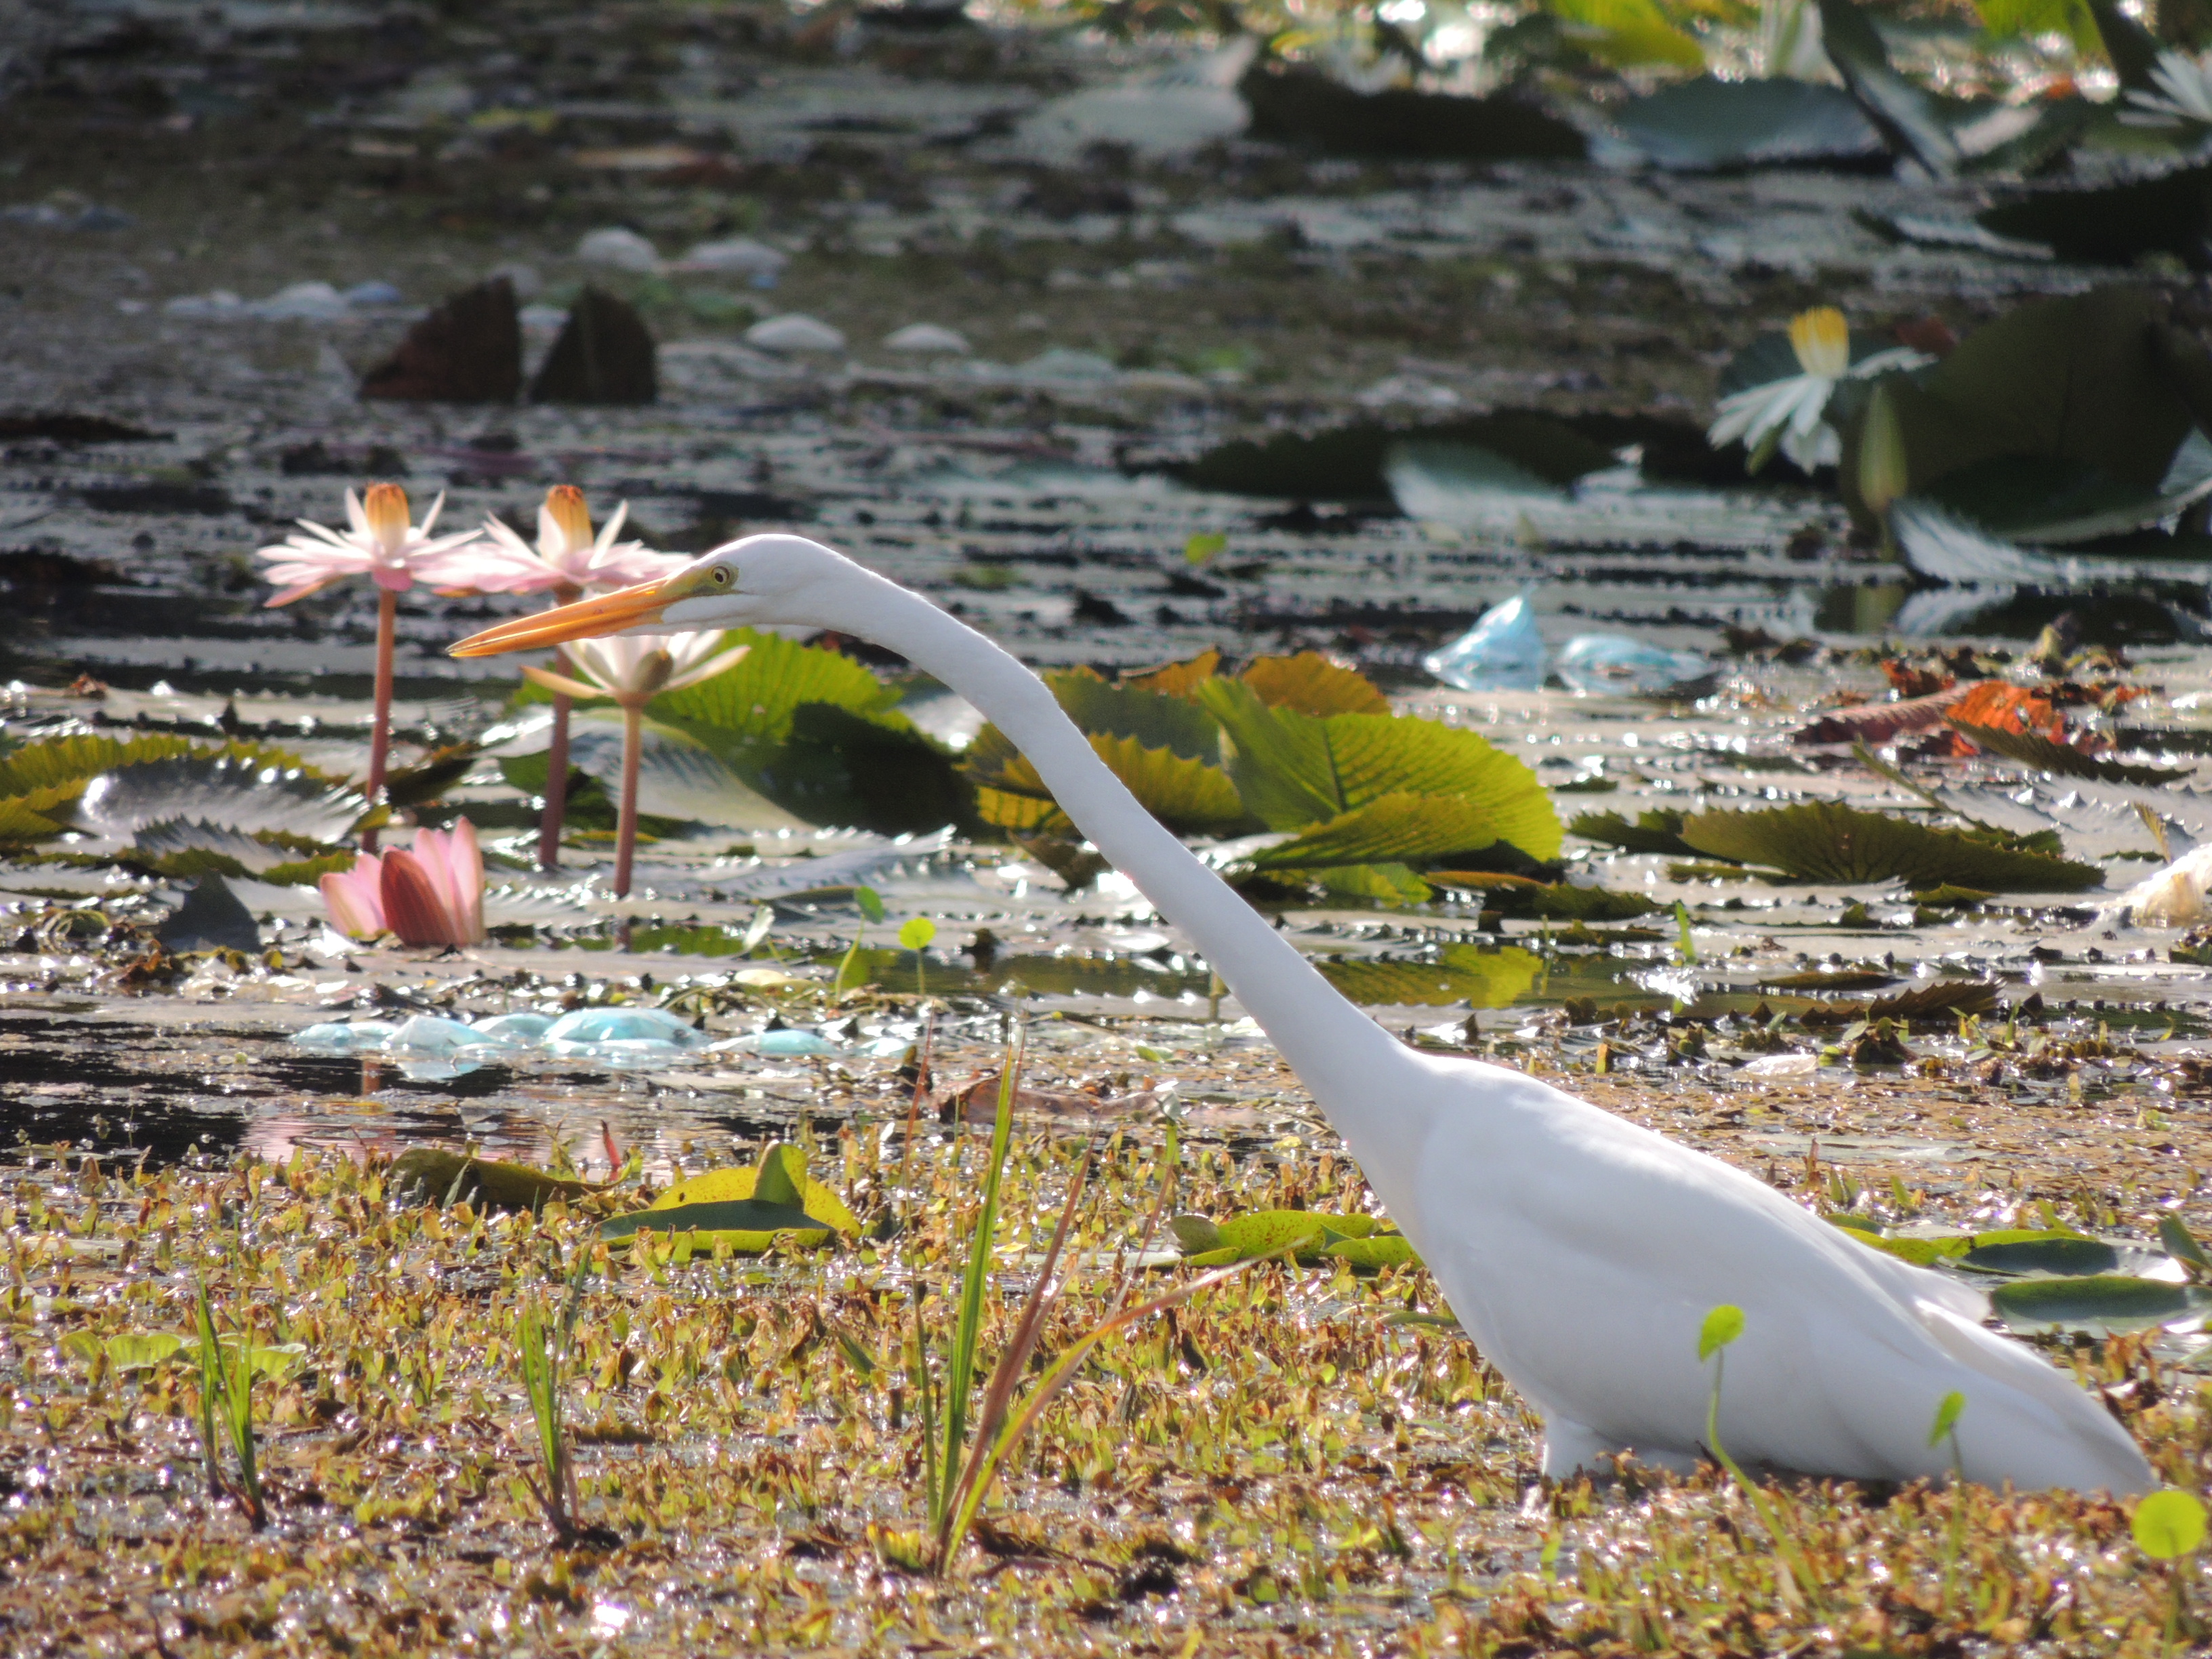
bird, beak, egret, great egret, wildlife, plant, heron, water bird, wing, cattle egret, snowy egret, wetland, flower